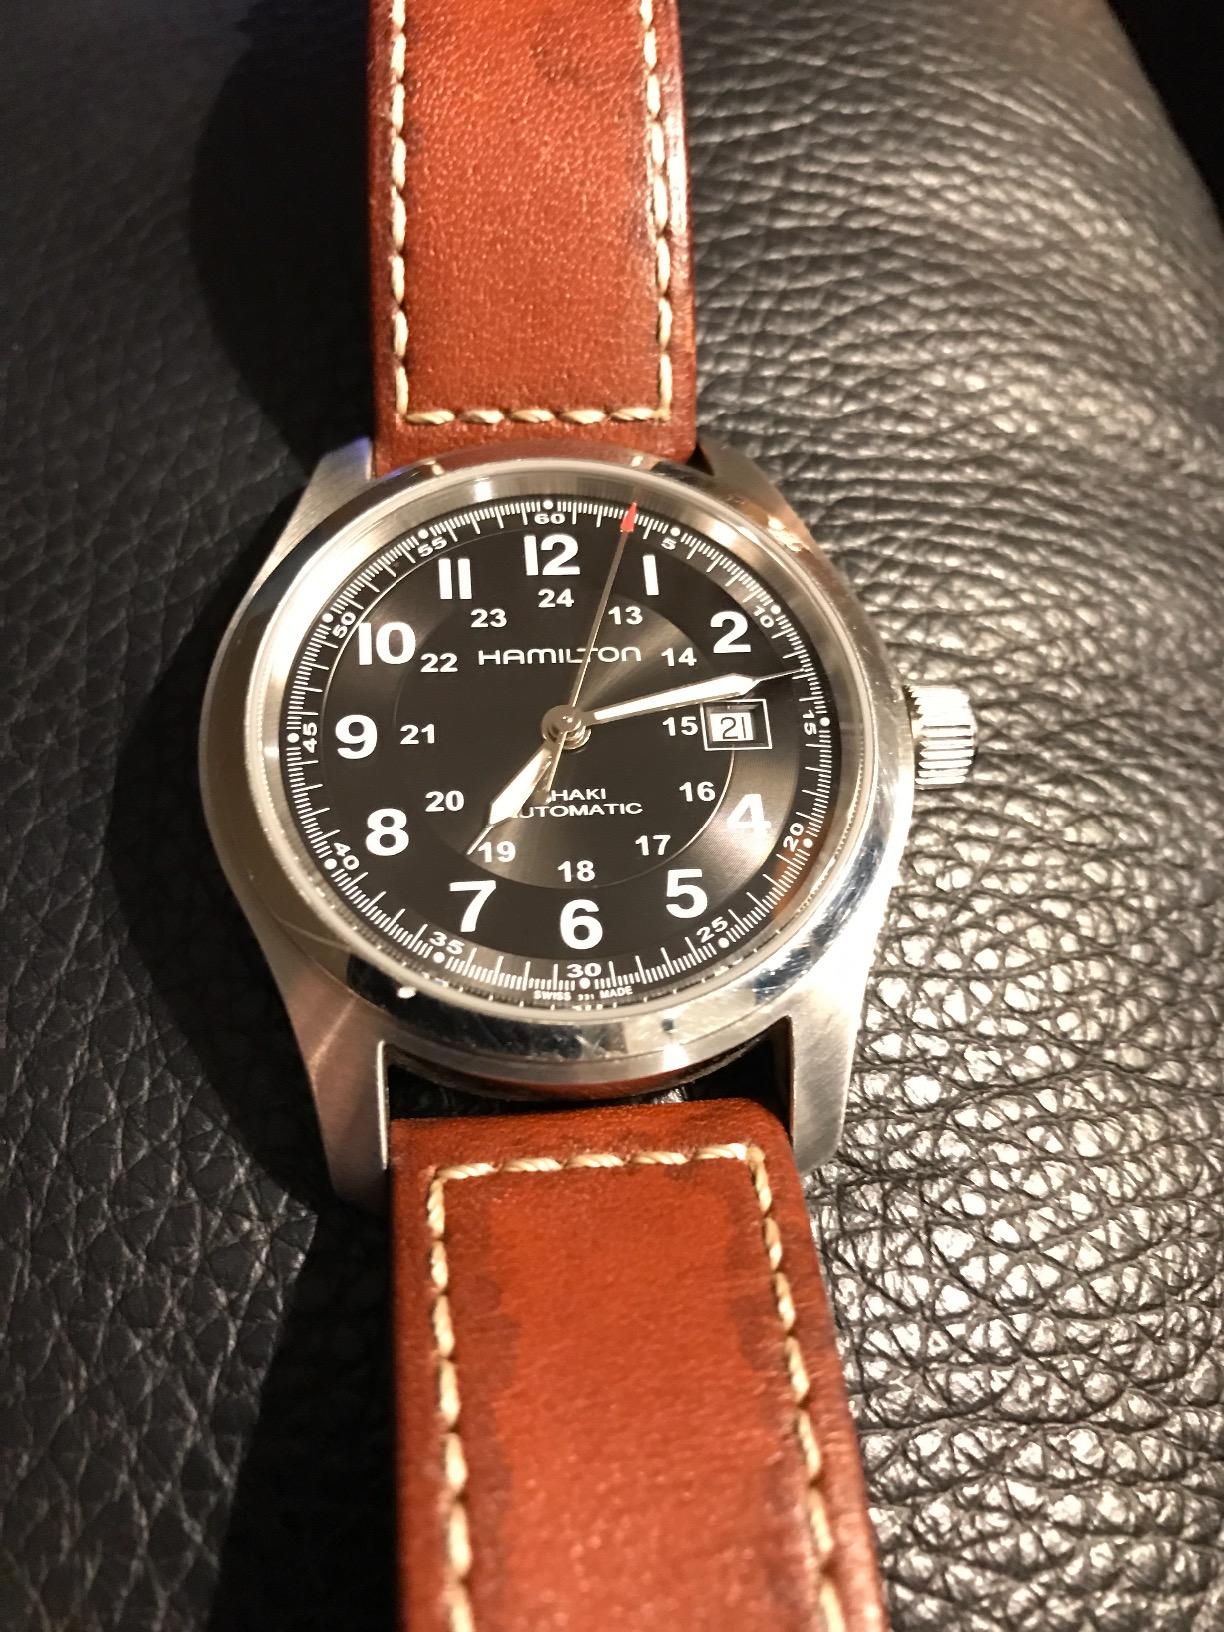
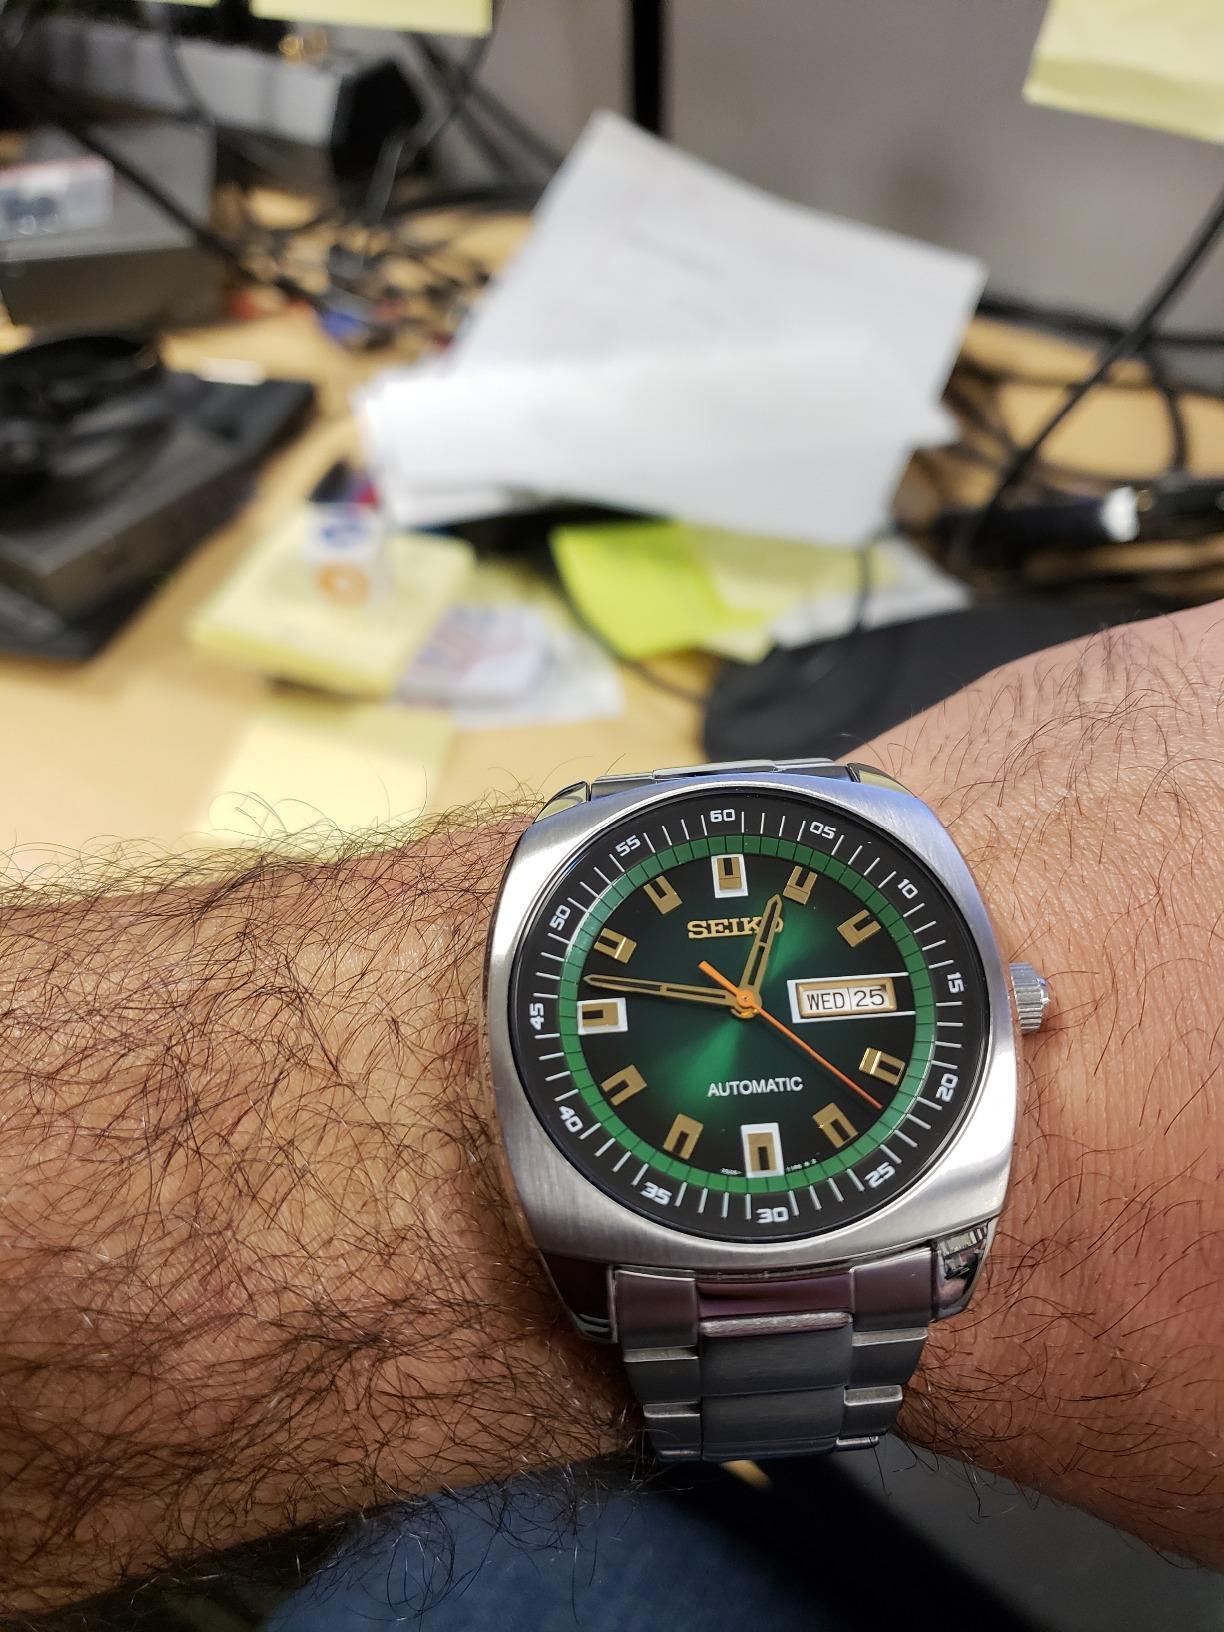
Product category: accessories_watch
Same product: no